Sky position (RA, Dec in degrees): 128.204, 6.511
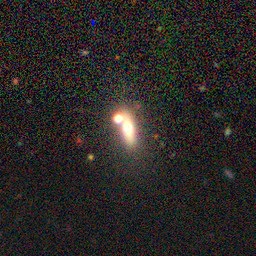
Galaxy morphology: Merging Galaxies